Chalukya Shiva Temple

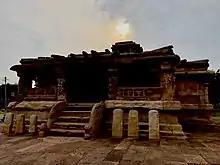
Chalukya Shiva temple during sunset

The temple shows clear signs of following early timber models, none of which have survived. This is seen for example in the construction of the roof of the mandapa. The temple consists of a shrine ("garba griha") with a mandapa in front of it, and a covered path for circumambulating the sanctuary, seen in other very early temples. The "mukha mandapa" is situated in front of the sanctum and consists of a set of 12 carved pillars. The "sabha mandapa" leads to the "maha mandapa" and the pillars are arranged to form two concentric squares. The walls have floral patterns on them and the windows have lattice work done in the northern style. Facing the sanctum, a second smaller sanctum is situated above the center of the hall whose outer walls have many carved images.